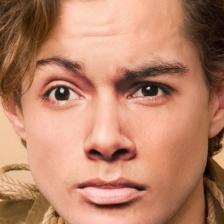
Label: faces